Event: Nepal Earthquake
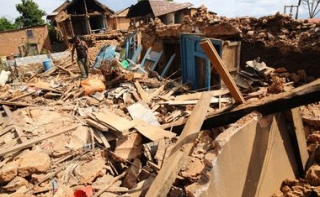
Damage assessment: damage